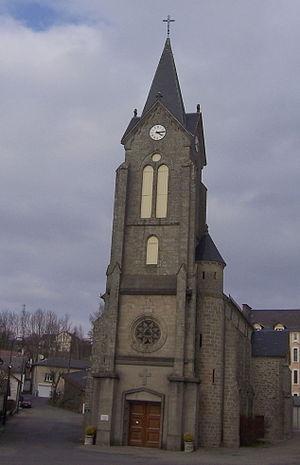
Latronquière est une commune française, située dans le département du Lot en région Occitanie.